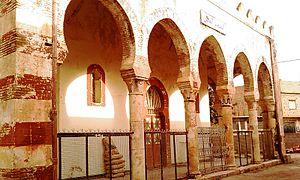
Vieille Mosquée d'Ammi Moussa
Ammi Moussa, est une commune algérienne. Située à 71 km du chef-lieu de la wilaya de Relizane, elle s'étend sur une superficie de 173,55 km² et compte 11 258 habitant en 1987 et 28 962 habitants en 2000. Elle est le chef-lieu d'une daïra depuis 1987, qui regroupe les communes d'El Oueldja, Ouled Aiche et El Hassi. Un marché local assez important se tient tous les jeudis depuis 1880.